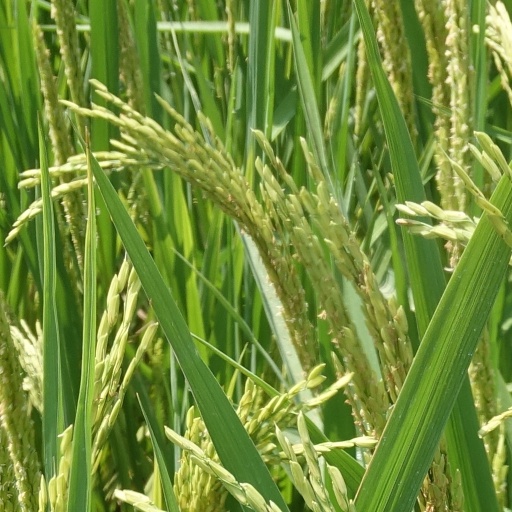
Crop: rice